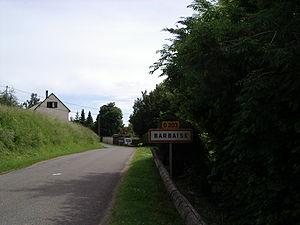
Barbaise est une commune française, située dans le département des Ardennes et la région Champagne-Ardenne
Barbaise est une commune française située dans le département des Ardennes, en région Grand Est.